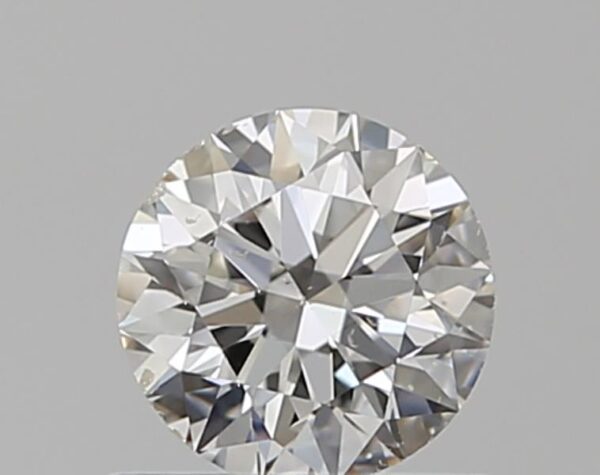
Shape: round
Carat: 0.5
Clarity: SI1
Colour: G
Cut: EX
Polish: EX
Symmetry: EX
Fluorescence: N
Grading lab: GIA
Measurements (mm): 5.05 x 5.08 x 3.14